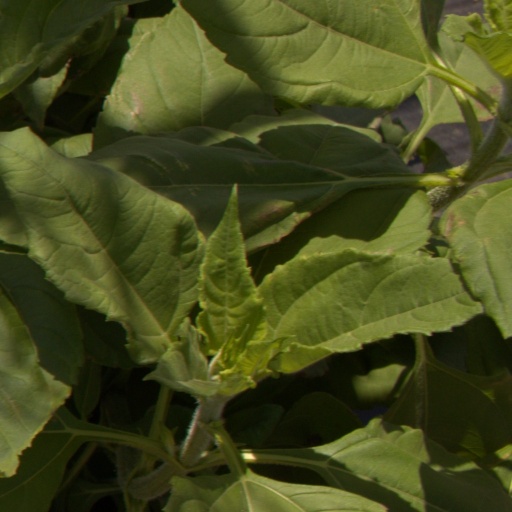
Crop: Jerusalem artichoke